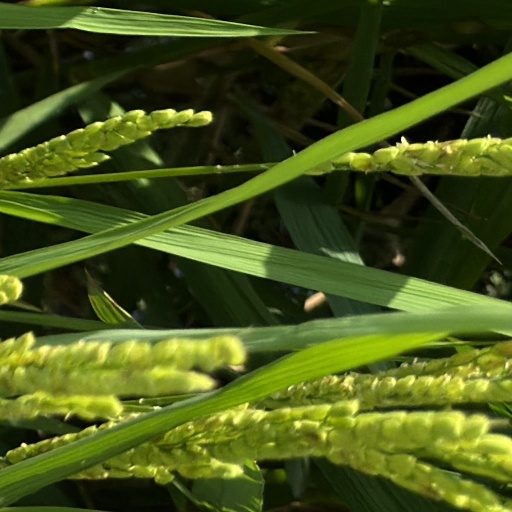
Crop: rice